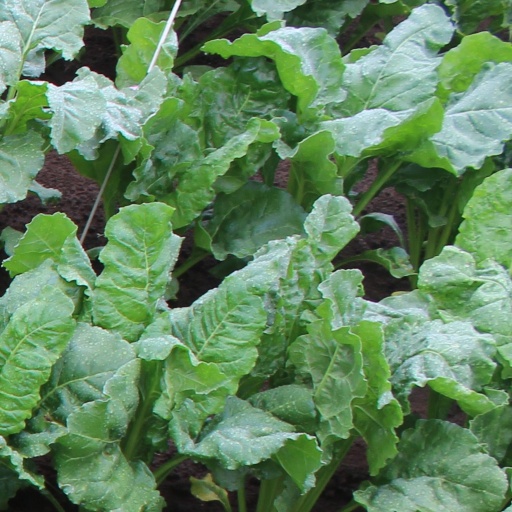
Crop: sugar beet